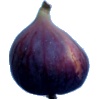
Label: fig